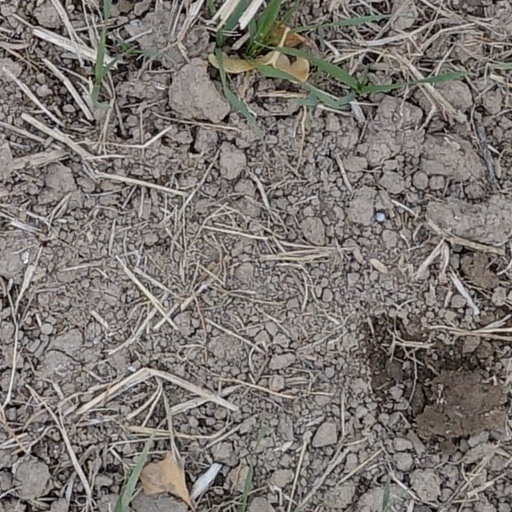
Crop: wheat